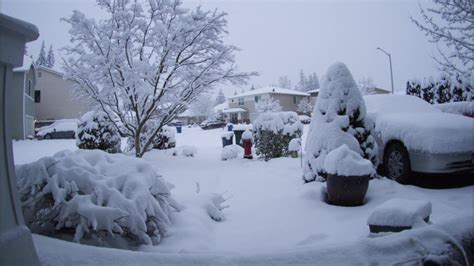
Weather: snow or frosty